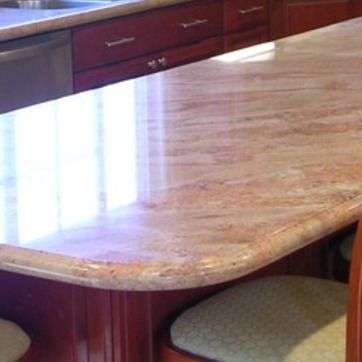
Material: polishedstone